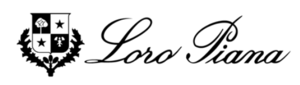
Loro Piana
Loro Piana er en italiensk tekstilfabrikant, der blev grundlagt i 1924. Selskabet har specialiseret sig i luksusprodukter af kashmir og uld.